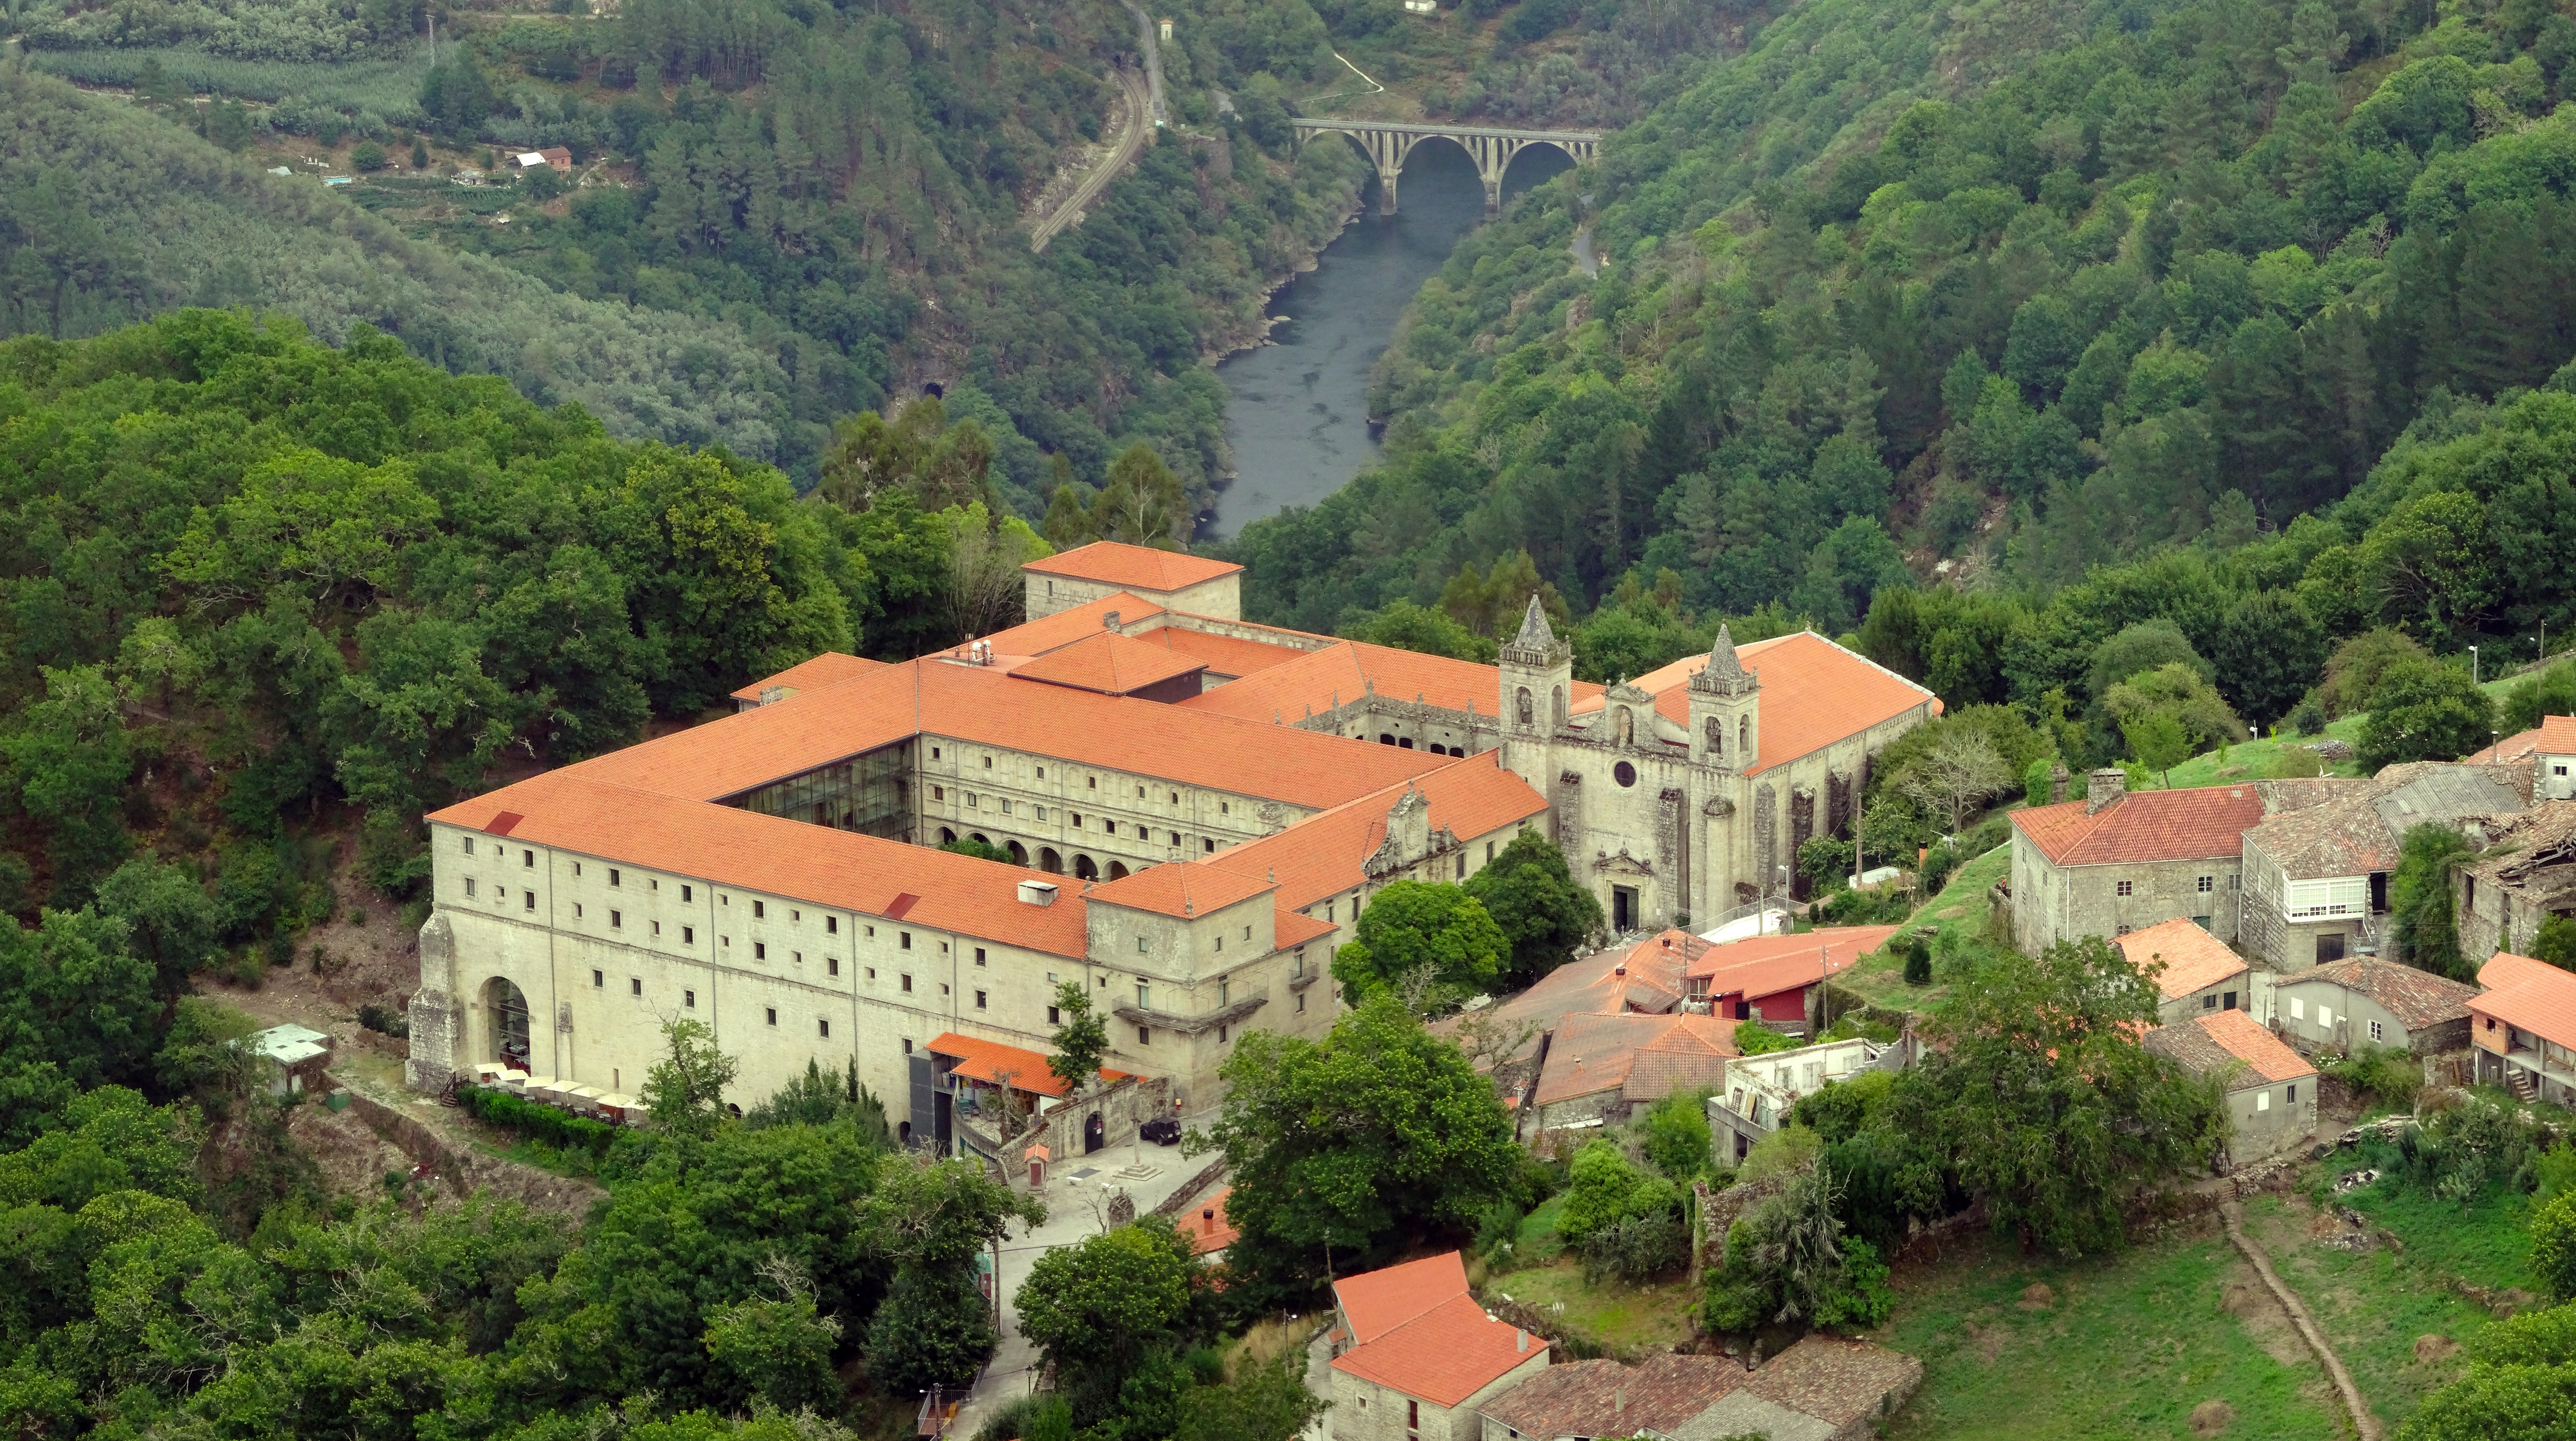
landscape, nature, architecture, mansion, town, building, river, village, property, tourism, trees, spain, monastery, estate, ourense, parador, ribeira sacra, historic site, san esteban del sil, geological phenomenon